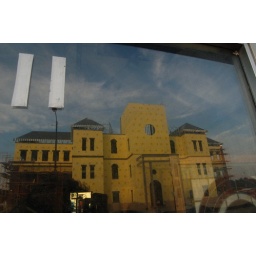
This is of a glass door and in the reflection of the door the new courthouse can be seen.